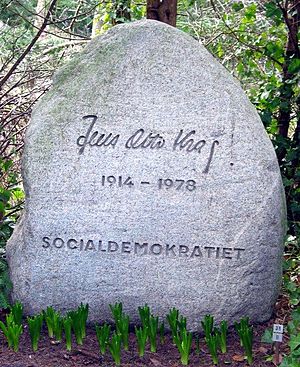
Jens Otto Krag / Politisk tidslinje
Gravsten. Vestre Kirkegård.
Jens Otto Krag. Gravsten på Vestre Kirkegård, København.
Jens Otto Krag var en fremtrædende dansk, socialdemokratisk politiker og statsminister i flere perioder.